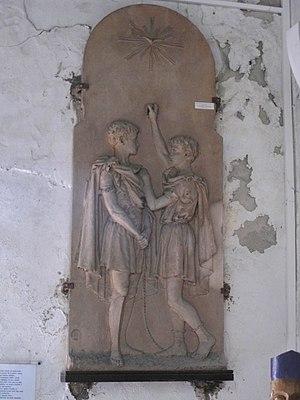
Église Saint-Nicolas à Capbreton (Landes). Bas relief de Saint-Donatien convertissant dans sa prison son frère ainé Saint-Rogatien. Créés par Eugène Nicolas Clément Comte d'Astanières (1841-1918). Offert à la mort du comte par sa veuve au chanoine de Capbreton.
Eugène Nicolas Clément d'Astanières, né à Paris le 2 mars 1841 et mort à Capbreton le 30 janvier 1918, est un militaire et sculpteur français.